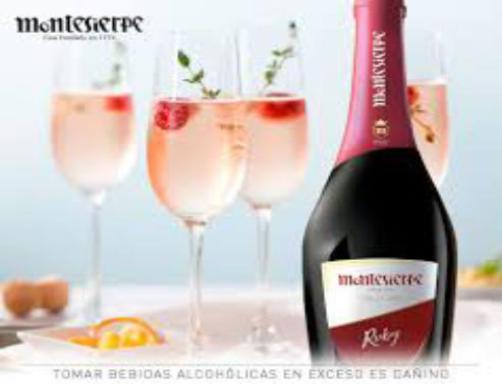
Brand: montesierpe
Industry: Food